Switzerland during the world wars

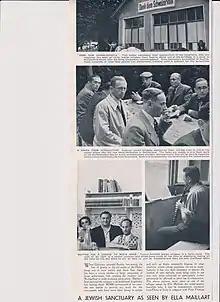
Ella Maillart's article about Jewish refugees in Switzerland, 1938, in the collection of the Jewish Museum of Switzerland

As a neutral state bordering Germany, Switzerland was relatively easy to reach for refugees from the Nazis. Switzerland's refugee laws, especially with respect to Jews fleeing Germany, were strict and have caused controversy since the end of World War II. From 1933 until 1944 asylum for refugees could only be granted to those who were under personal threat owing to their political activities only; it did not include those who were under threat due to race, religion or ethnicity. On the basis of this definition, Switzerland granted asylum to only 644 people between 1933 and 1945; of these, 252 cases were admitted during the war. All other refugees were admitted by the individual cantons and were granted different permits, including a "tolerance permit" that allowed them to live in the canton but not to work. Over the course of the war, Switzerland interned 300,000 refugees. Of these, 104,000 were foreign troops interned according to the Rights and Duties of Neutral Powers outlined in the Hague Conventions. The rest were foreign civilians and were either interned or granted tolerance or residence permits by the cantonal authorities. Refugees were not allowed to hold jobs. Of the refugees, 60,000 were civilians escaping persecution by the Nazis. Of these 60,000, 27,000 were Jews. The official Swiss narrative on this subject was largely focused on Switzerland's generosity and tolerance, while refugees were portrayed as a burden. This attitude can clearly be seen in an article by Ella Maillart for the “Weekly” magazine in London, 1938. Between 10,000 and 24,000 Jewish civilian refugees were refused entry. These refugees were refused entry on the claim of 'dwindling supplies'. Of those refused entry, a Swiss government representative said, "Our little lifeboat is full." At the beginning of the war, Switzerland had a Jewish population of between 18,000 and 28,000 and a total population of about 4 million. By the end of the war, there were over 115,000 refuge-seeking people of all categories in Switzerland, representing the maximum number of refugees at any one time.